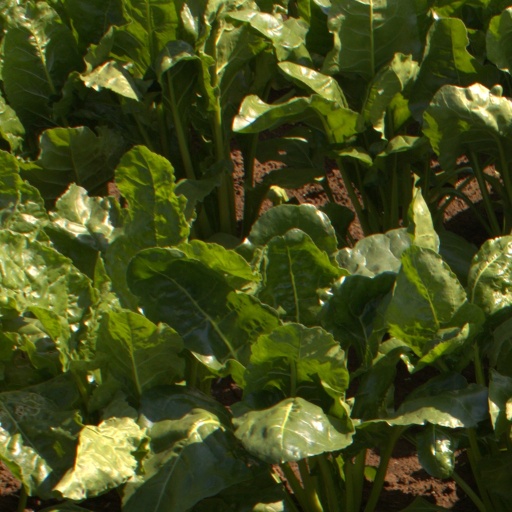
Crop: sugar beet